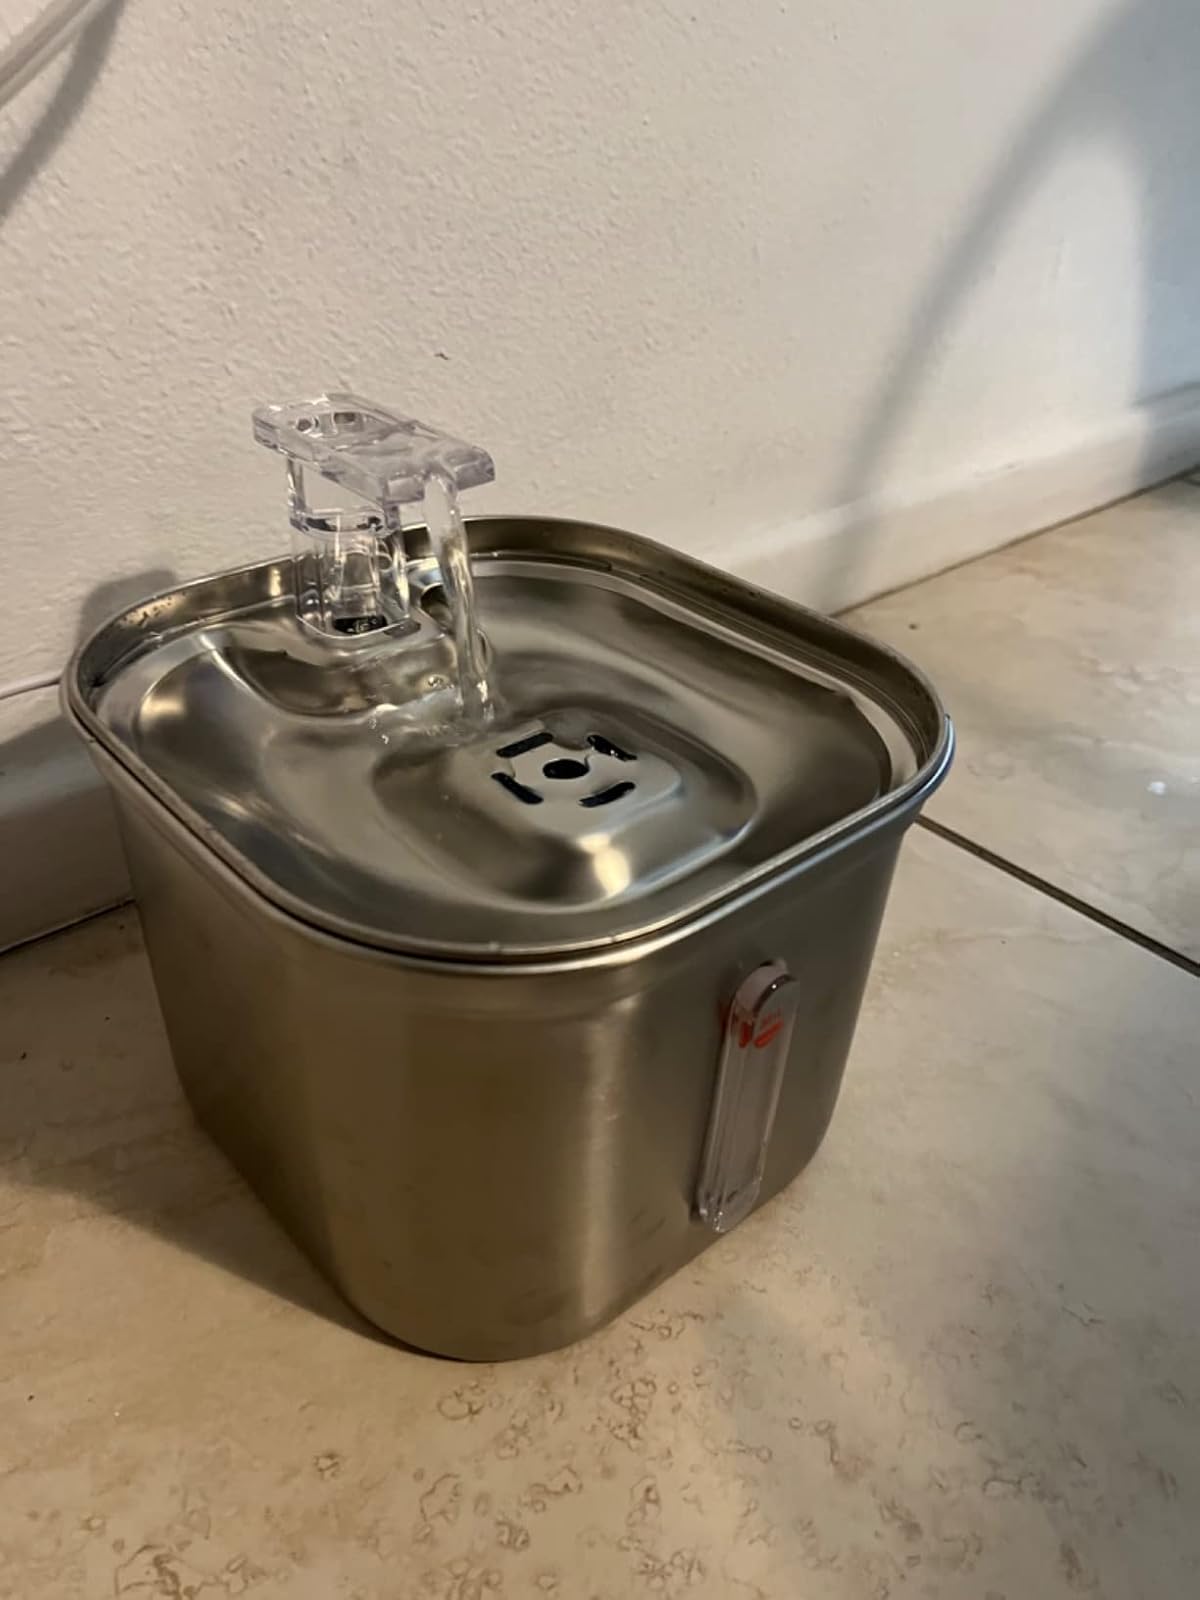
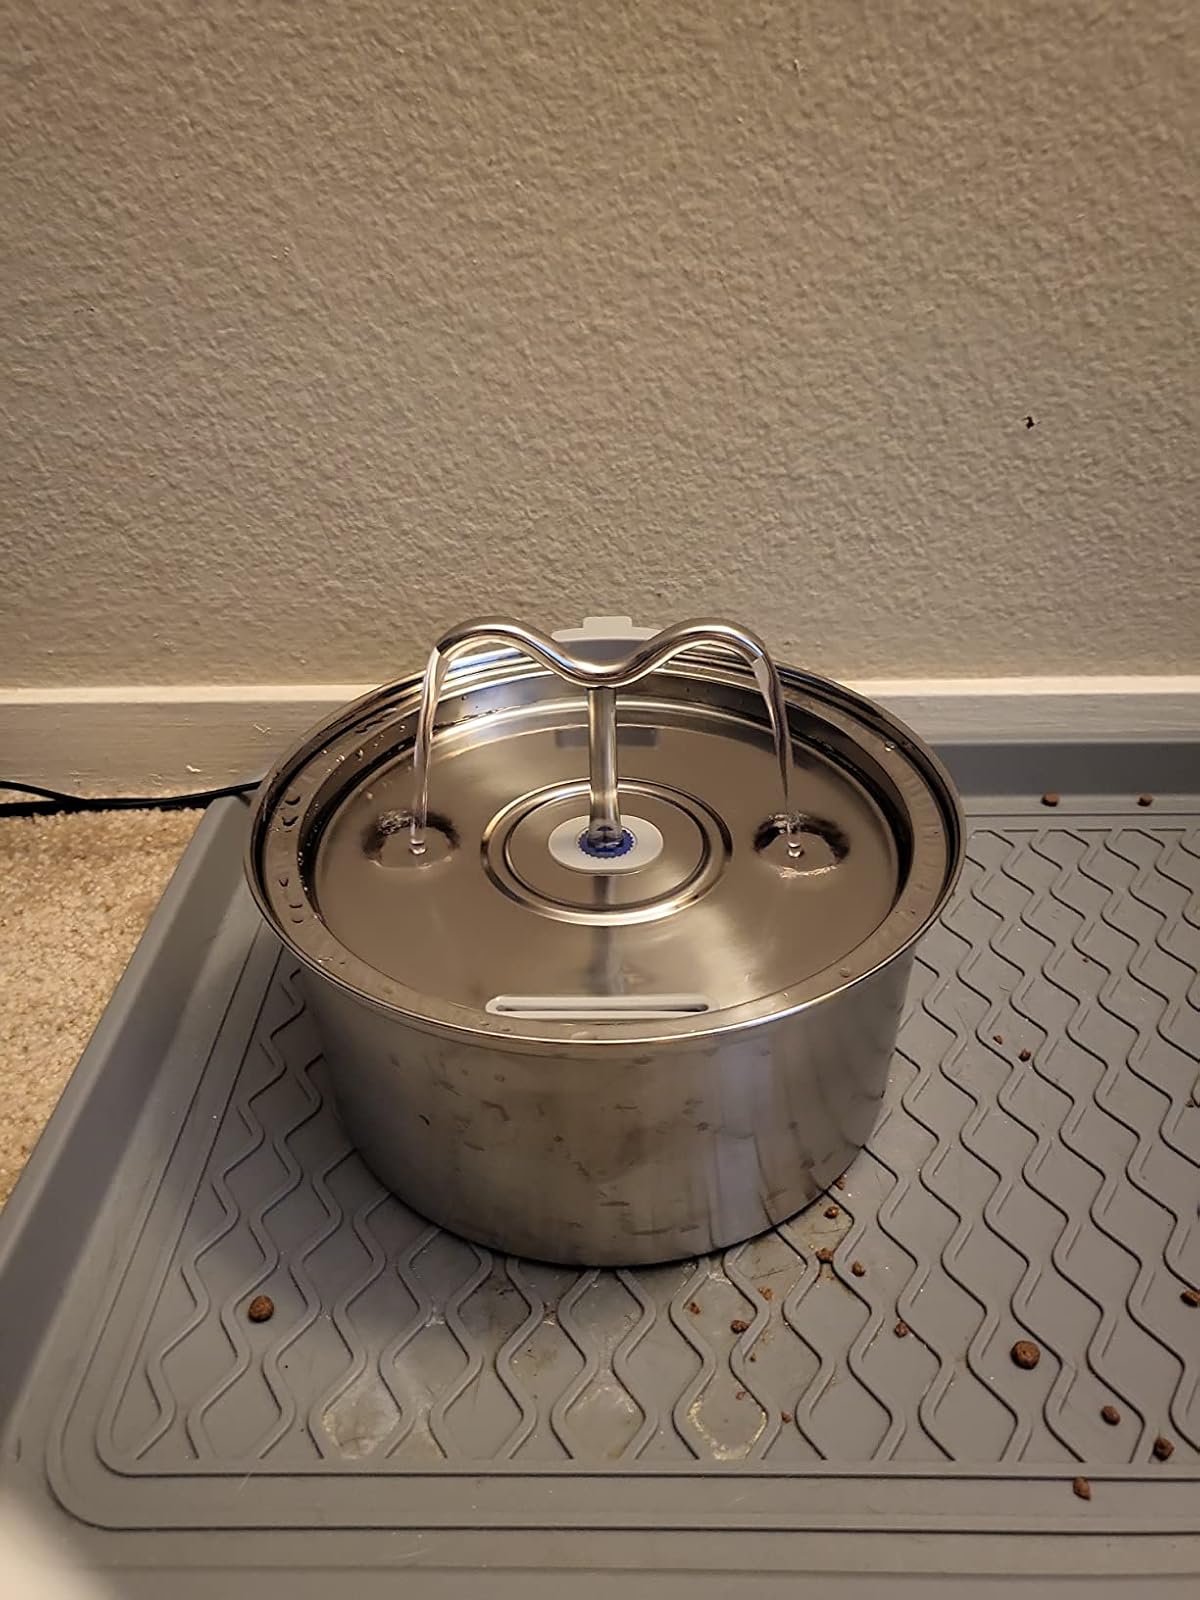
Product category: items_bowl
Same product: no